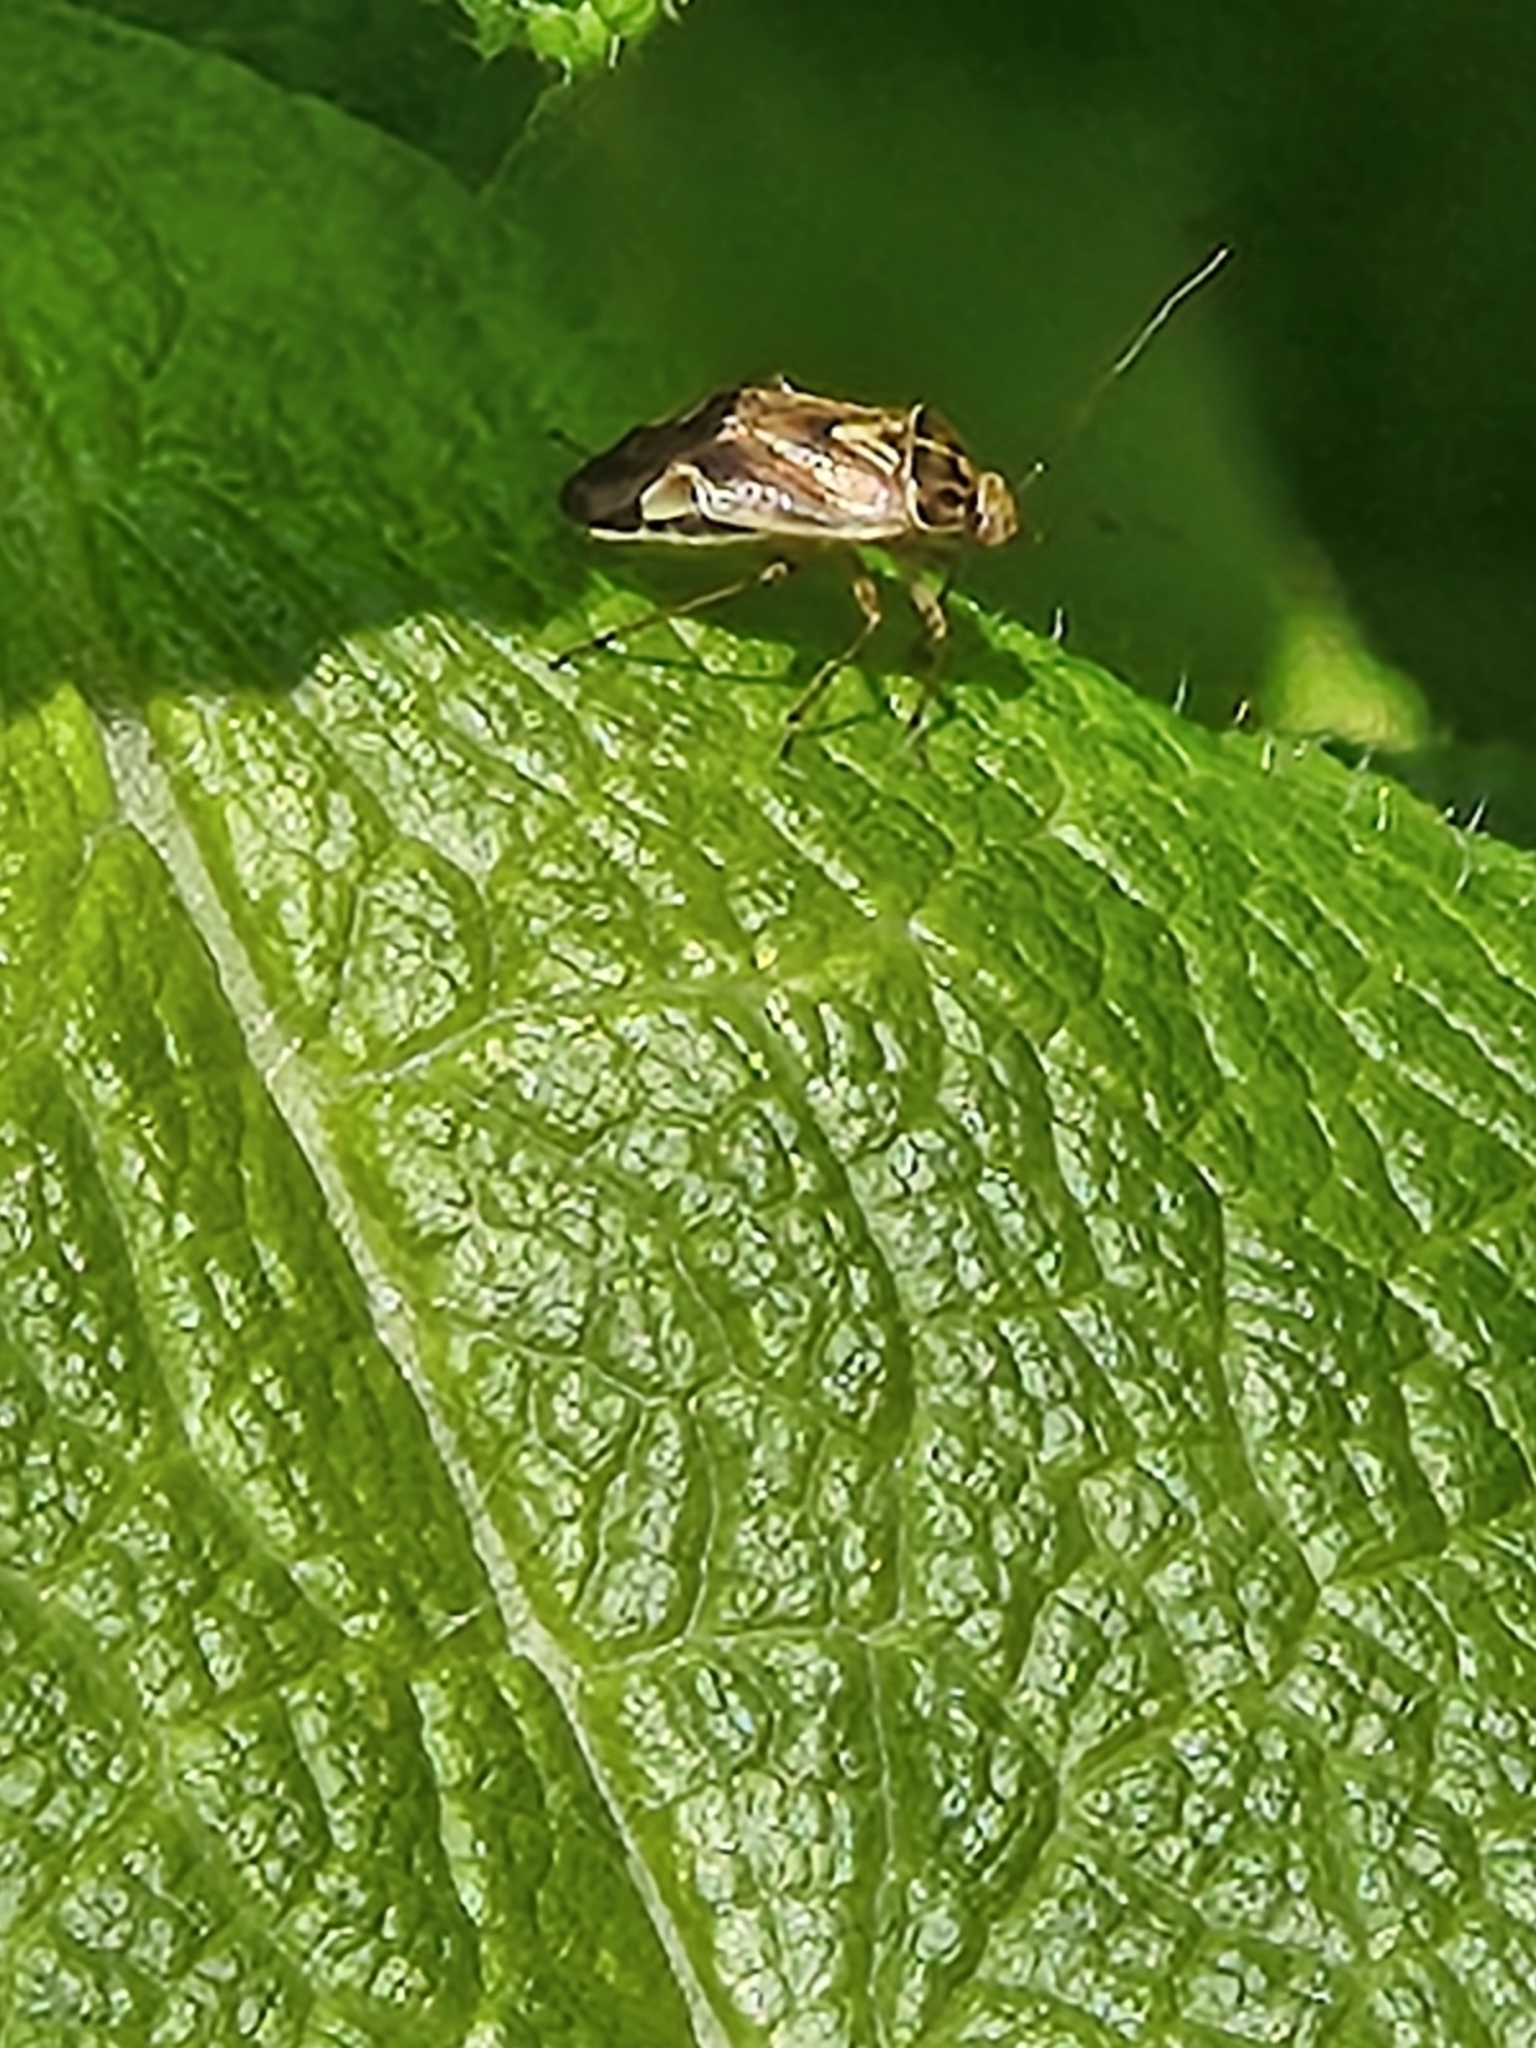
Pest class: lygus_bug